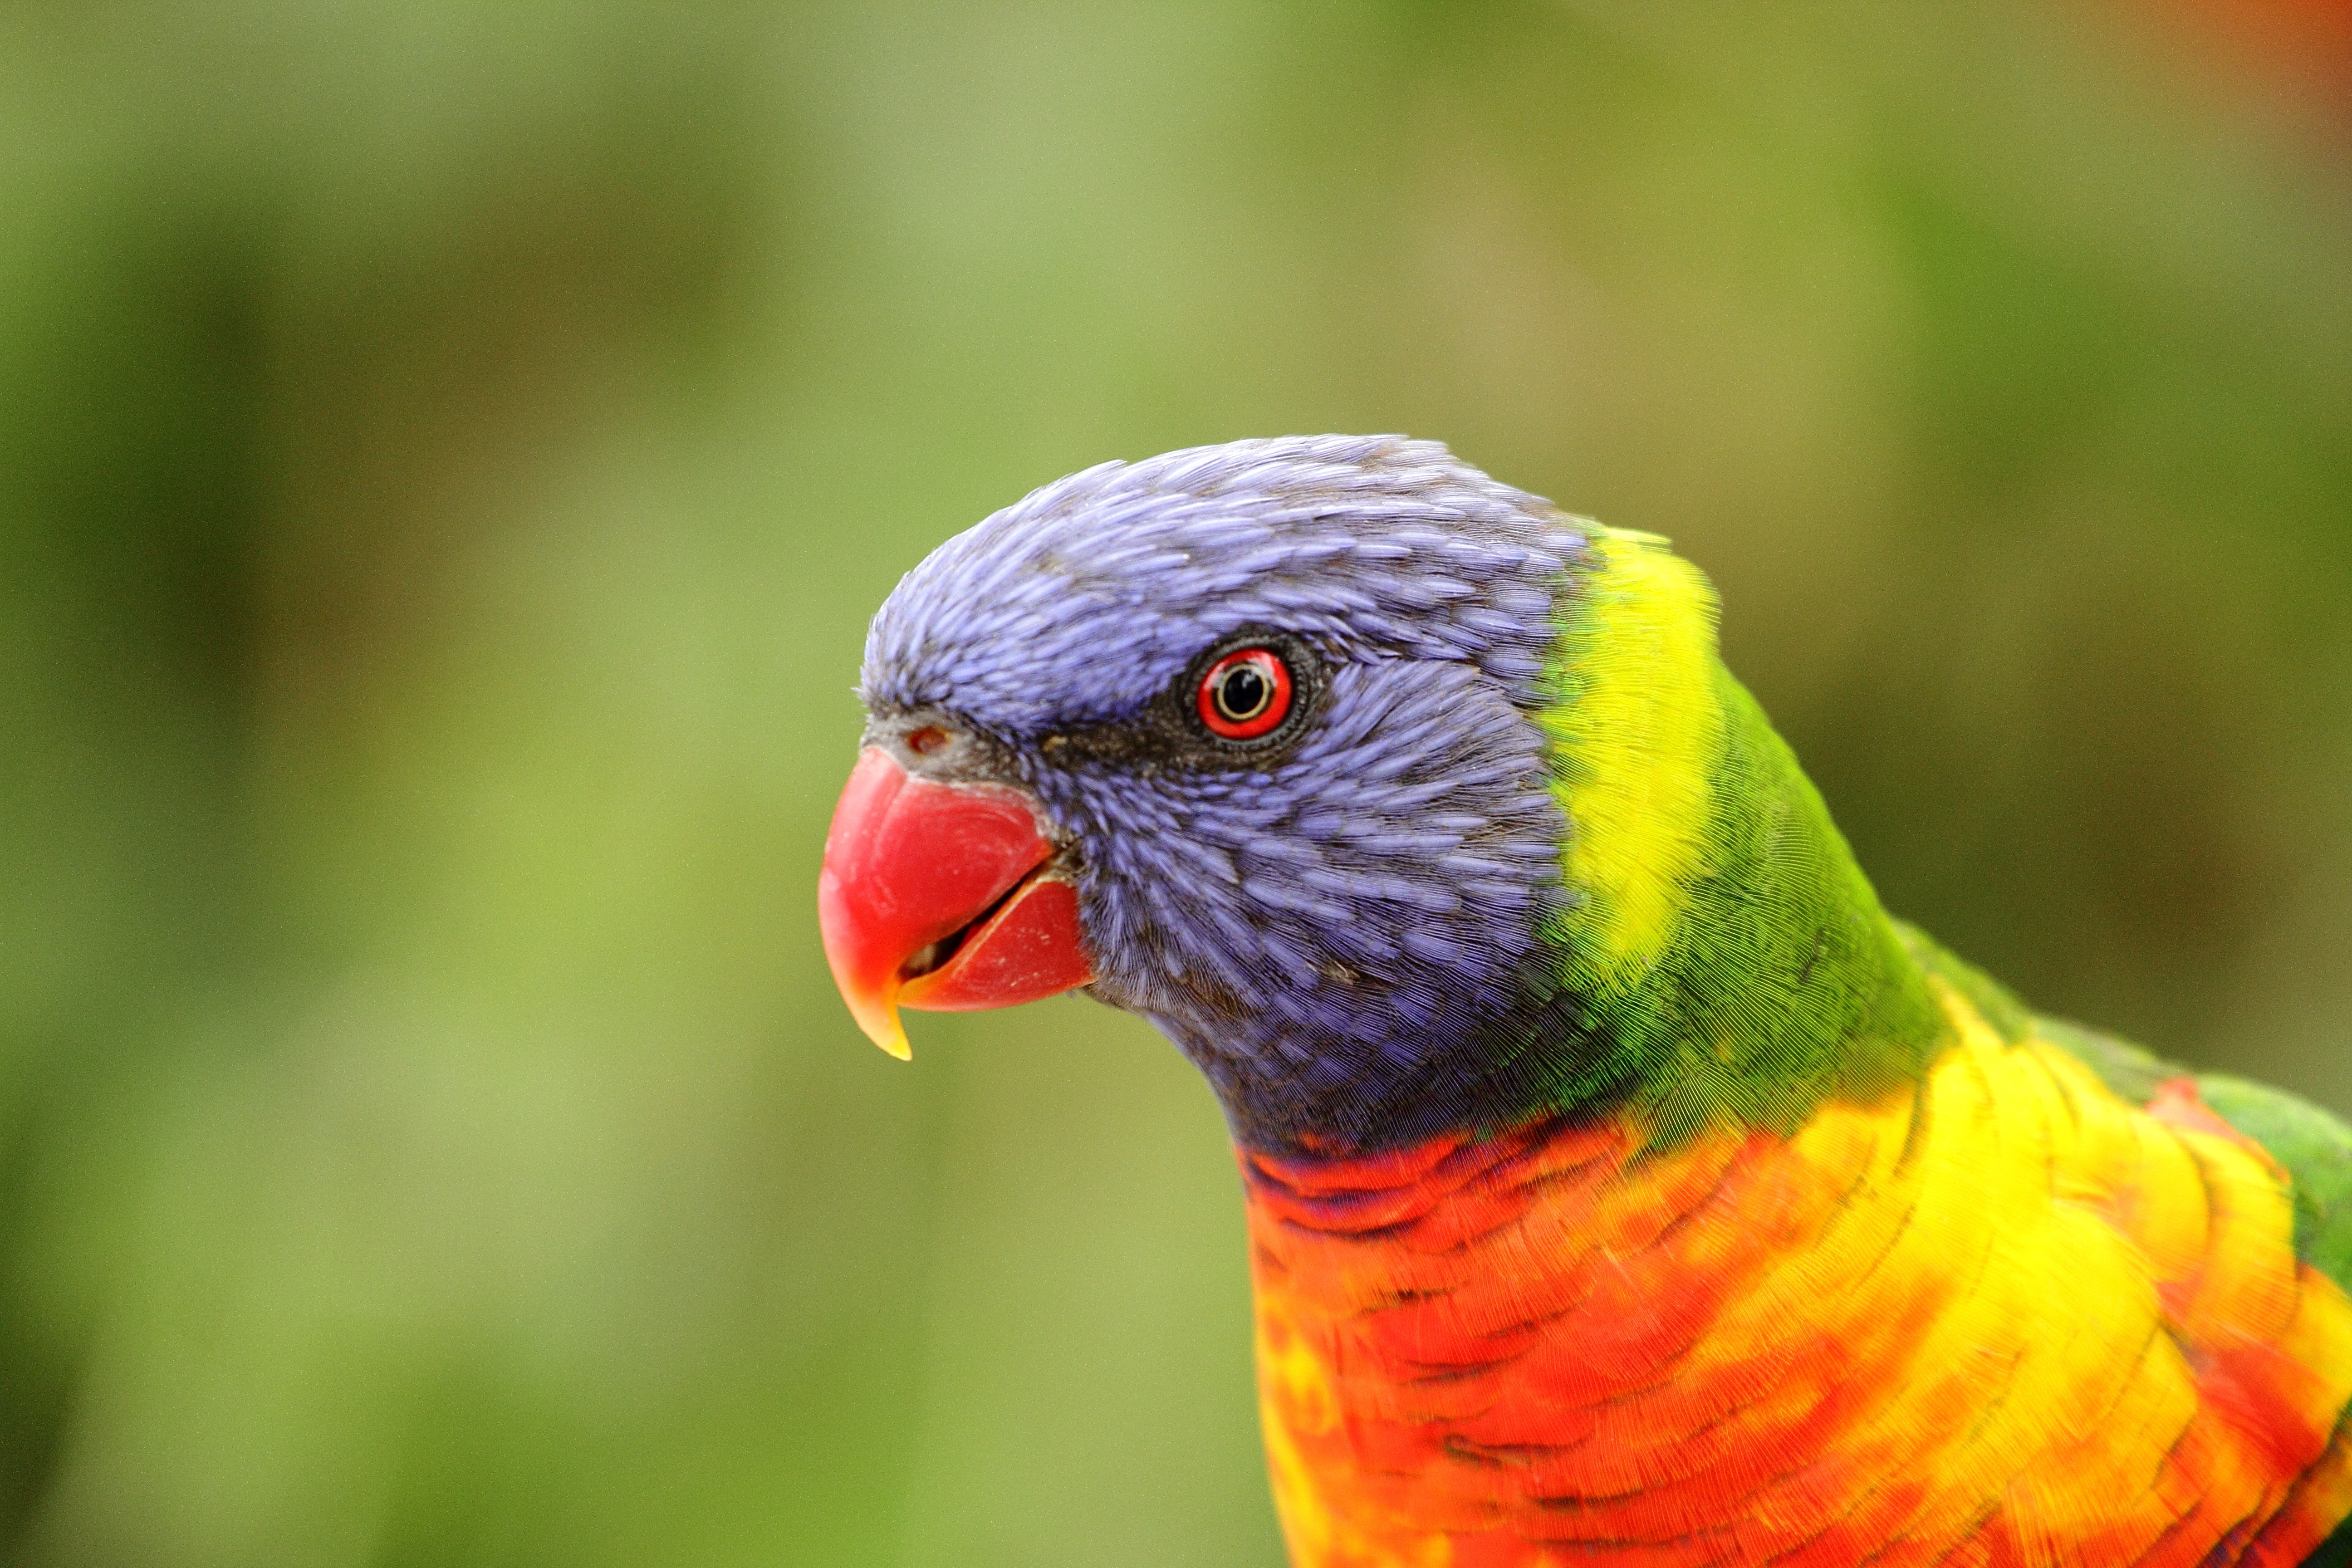
bird, wildlife, portrait, beak, feather, fauna, lorikeet, macaw, close up, head, vertebrate, parrot, parakeet, common pet parakeet